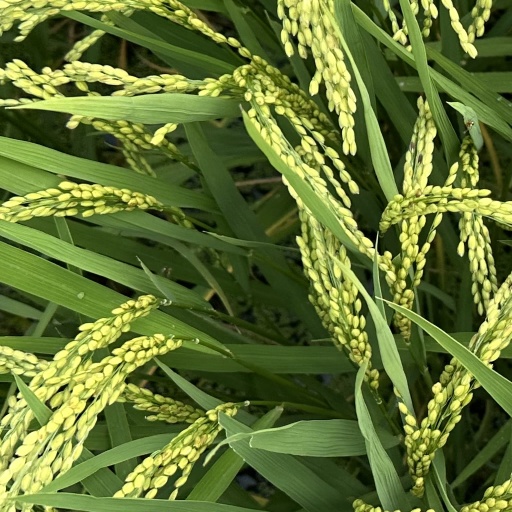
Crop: rice